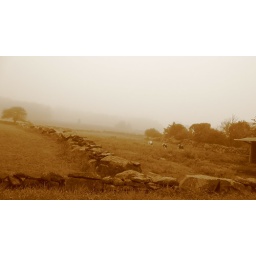
cows in a field